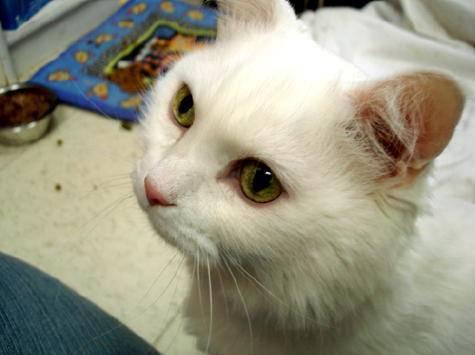
cat